Peter Krešimir IV

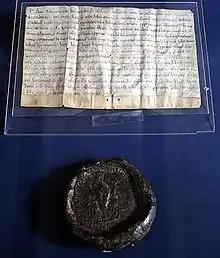
Peter Krešimir IV's confirmation of donating land parcels to the diocese of Rab.

In the meantime, the Normans from southern Italy became involved in Balkan politics and Krešimir soon came in contact with them. After the 1071 Battle of Manzikert, where the Seljuk Turks routed the Eastern Imperial army, the Diocleans, Serbs and other Slavs instigated the Bulgarian uprising of Georgi Voyteh against the Byzantium, and in 1072 Krešimir is alleged to have lent his aid to this uprising. However in 1074, at the invitation of the Dalmatian coastal cities and Byzantium, the Normans invaded the Dalmatian possessions of Croatia from southern Italy, ruling since 19 March the towns of Split, Trogir, Biograd na Moru and Zadar for almost a year. During the invasion, the Norman count Amico of Giovinazzo, who was in Byzantine service and Byzantines instigated the attack on Krešimir because he abandoned emperor's sovereignty, also besieged the island of Rab for almost a month (14 April to early May). The siege failed, but he managed to take the island of Cres on 9 May. It was during these clashes that the Croatian king himself was captured by Amico at an unidentified location. The capture was mentioned on Church Sabor of Split in November 1074, which is the last time King Petar Krešimir's name was mentioned. In February 1075, the Republic of Venice expelled the Normans and assumed control of the Dalmatian cities for themselves.